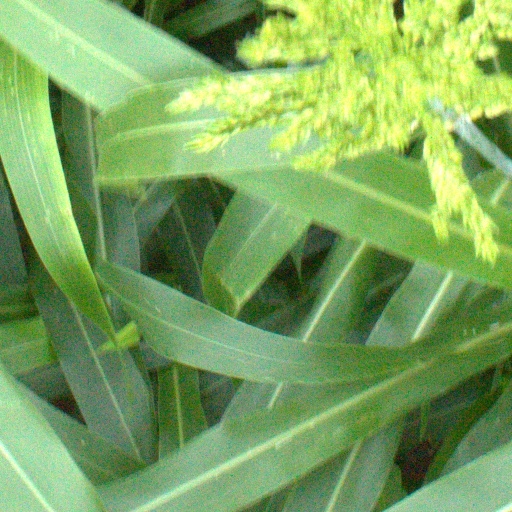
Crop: sorghum